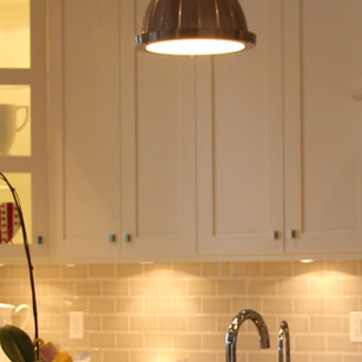
Material: wood